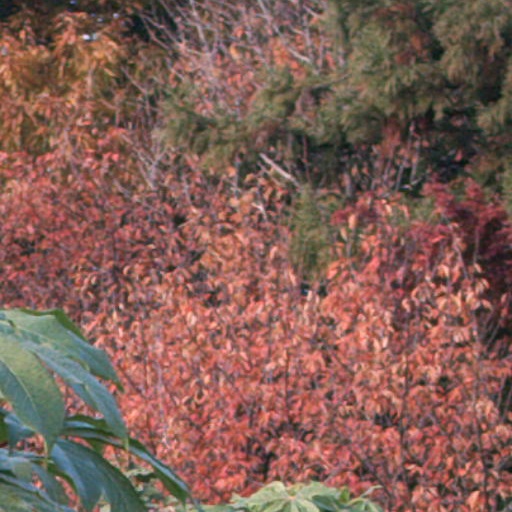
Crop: cassava